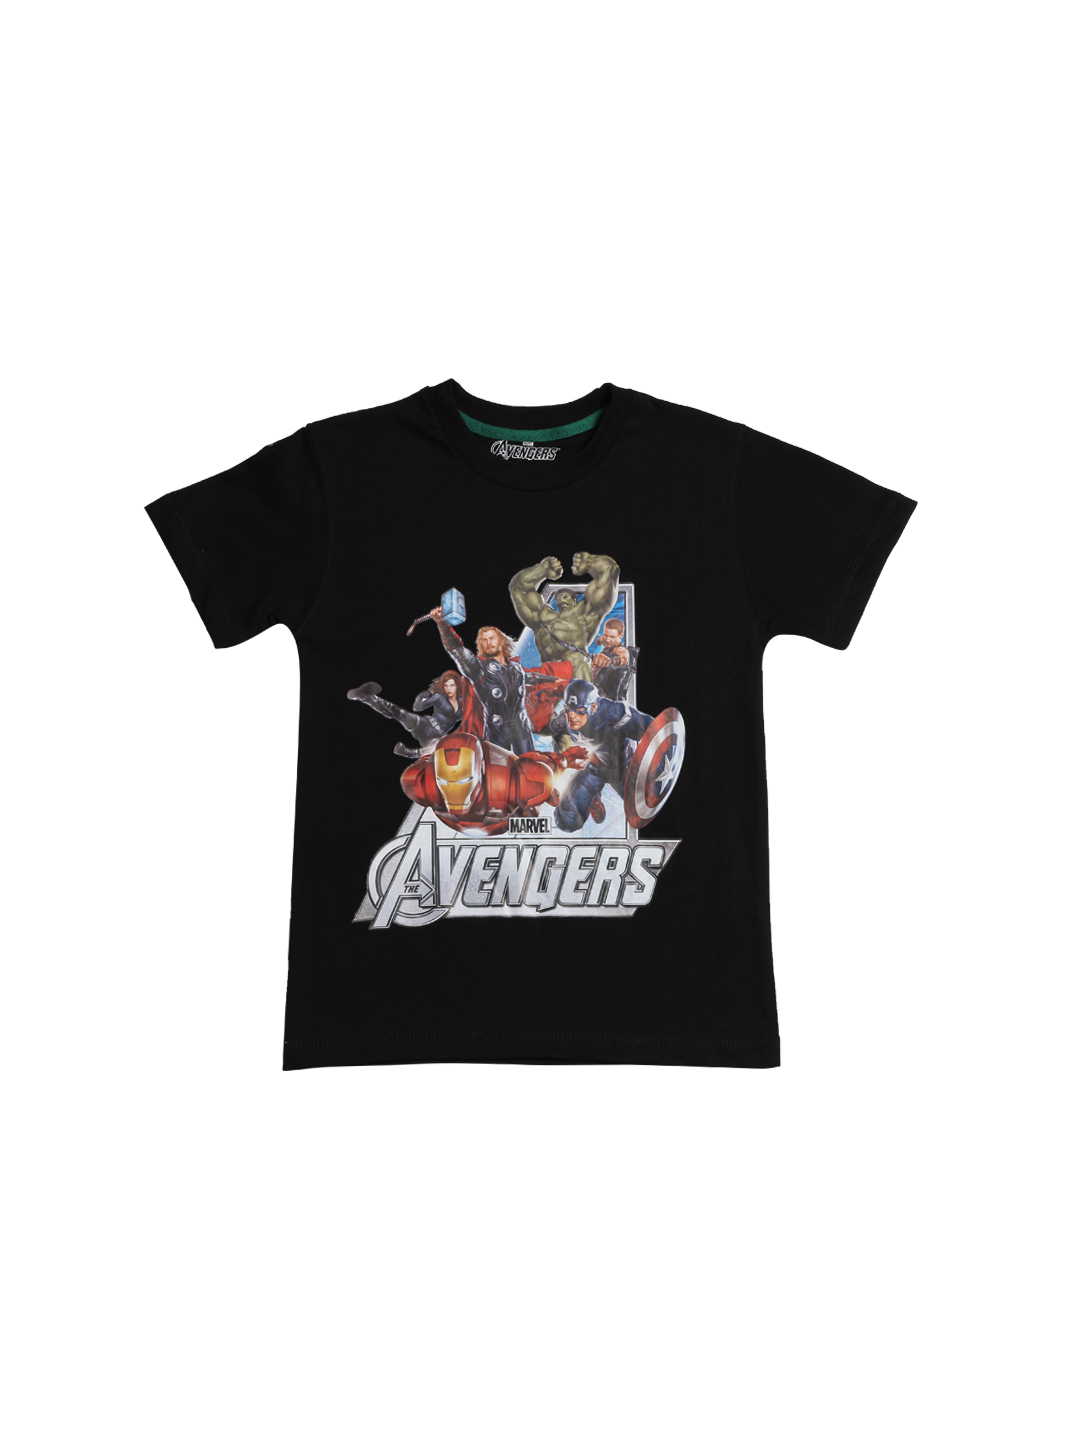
Avengers Boys Black Printed T-shirt
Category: Apparel / Topwear / Tshirts
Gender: Boys
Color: Black
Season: Summer 2012
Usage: Casual